Quick Reaction Alert

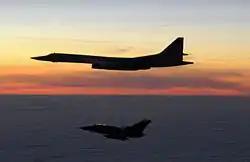
A QRA Tornado F3 of 111 Sqn at Leuchars intercepting a Russian Tupolev Tu-160 flying west of Stornoway in March 2010

Austria has only daylight QRA readiness. Austrian Air Force Air Surveillance Command is located at Salzburg. Fighter Squadron 1 & 2 with Eurofighter Typhoon are at Zeltweg Air Base.